Intercity Express Programme

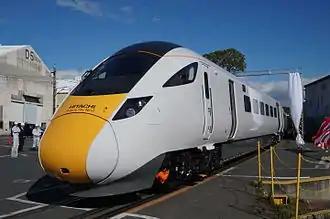
Hitachi Class 800 officially unveiled at Kasado, Japan, 13 November 2014

The Intercity Express Programme (IEP) was an initiative of the Department for Transport (DfT) in the United Kingdom to procure new trains to replace the InterCity 125 and InterCity 225 fleets on the East Coast Main Line and Great Western Main Line. These new trains were designed and produced by Hitachi as part of their A-train family, classified as Class 800 electro-diesel units and Class 801 electric multiple units. Hitachi categorises the units as a part of the "AT300 family" and has referred to them as the "Hitachi Super Express Train".